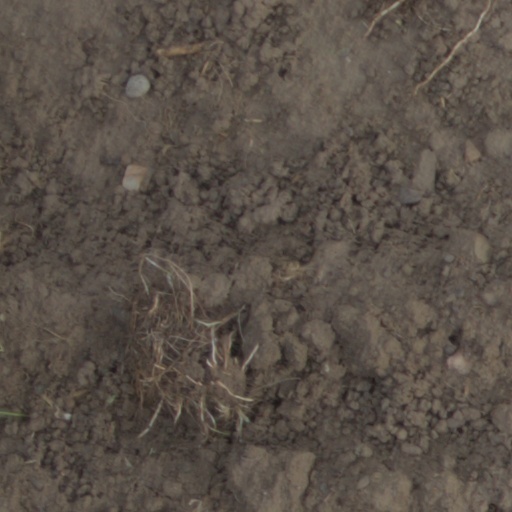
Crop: wheat